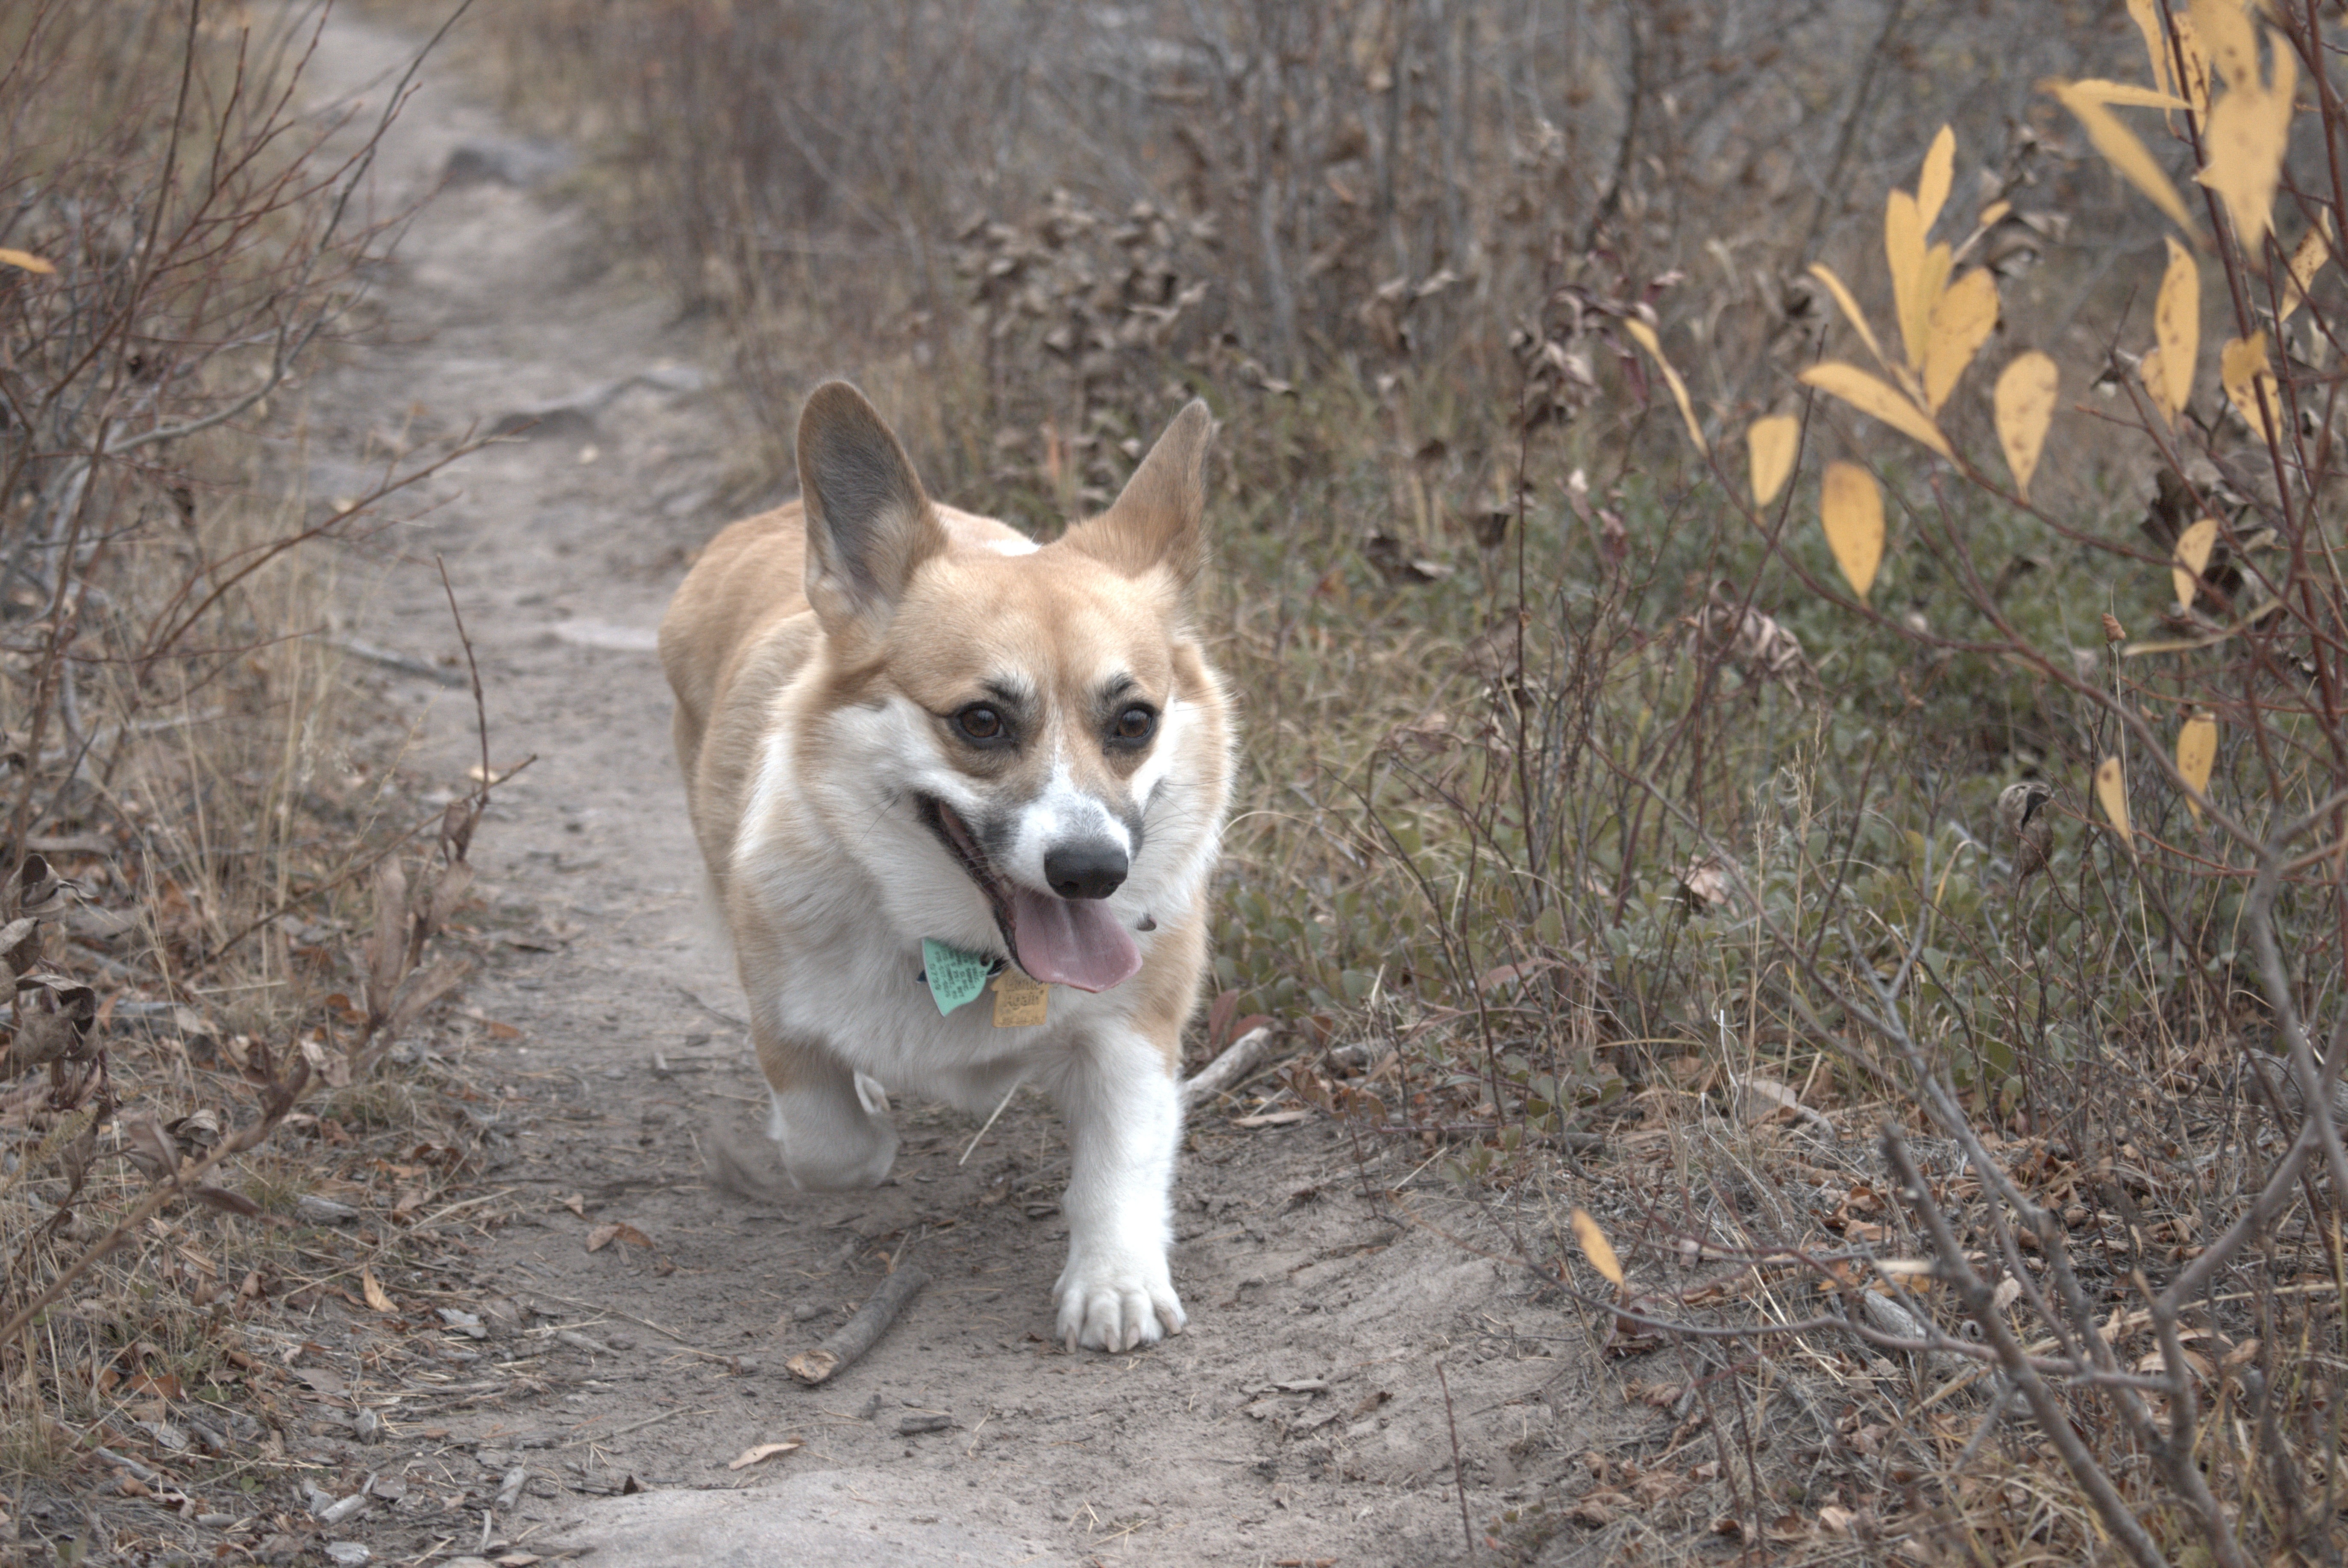
path, run, dog, pet, mammal, outdoors, vertebrate, corgi, dog breed, akita inu, shikoku, dog like mammal, saarloos wolfdog, wolfdog, czechoslovakian wolfdog, dog breed group, greenland dog, east siberian laika, west siberian laika, norwegian lundehund, pembroke welsh corgi